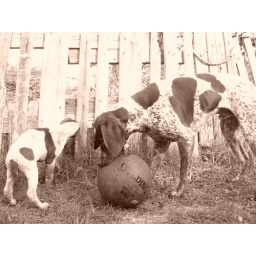
the fence was a tree in a past life